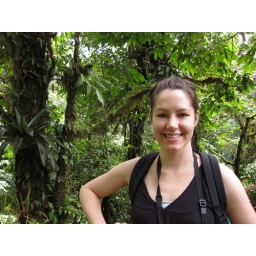
in the monteverde cloud forest reserve